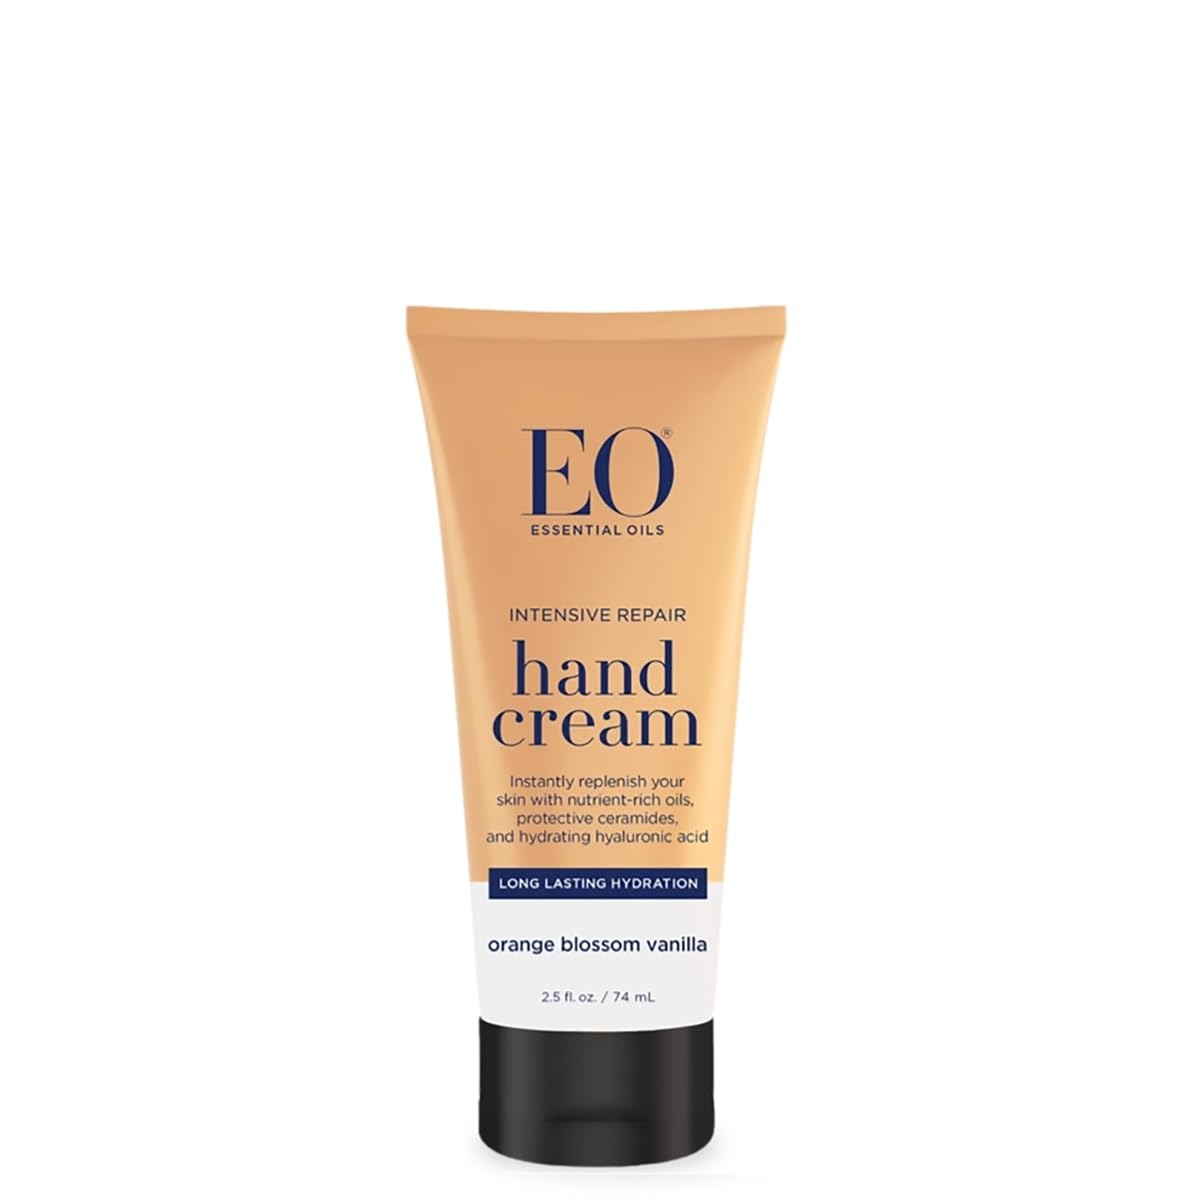
Item Name: HAND CREAM ORANGE BLOSSOM
Bullet Point: Great Product
Value: 1.0
Unit: Ounce

Price: 11.66